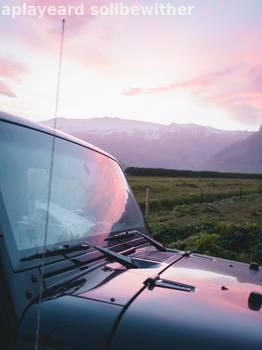
Label: Watermark